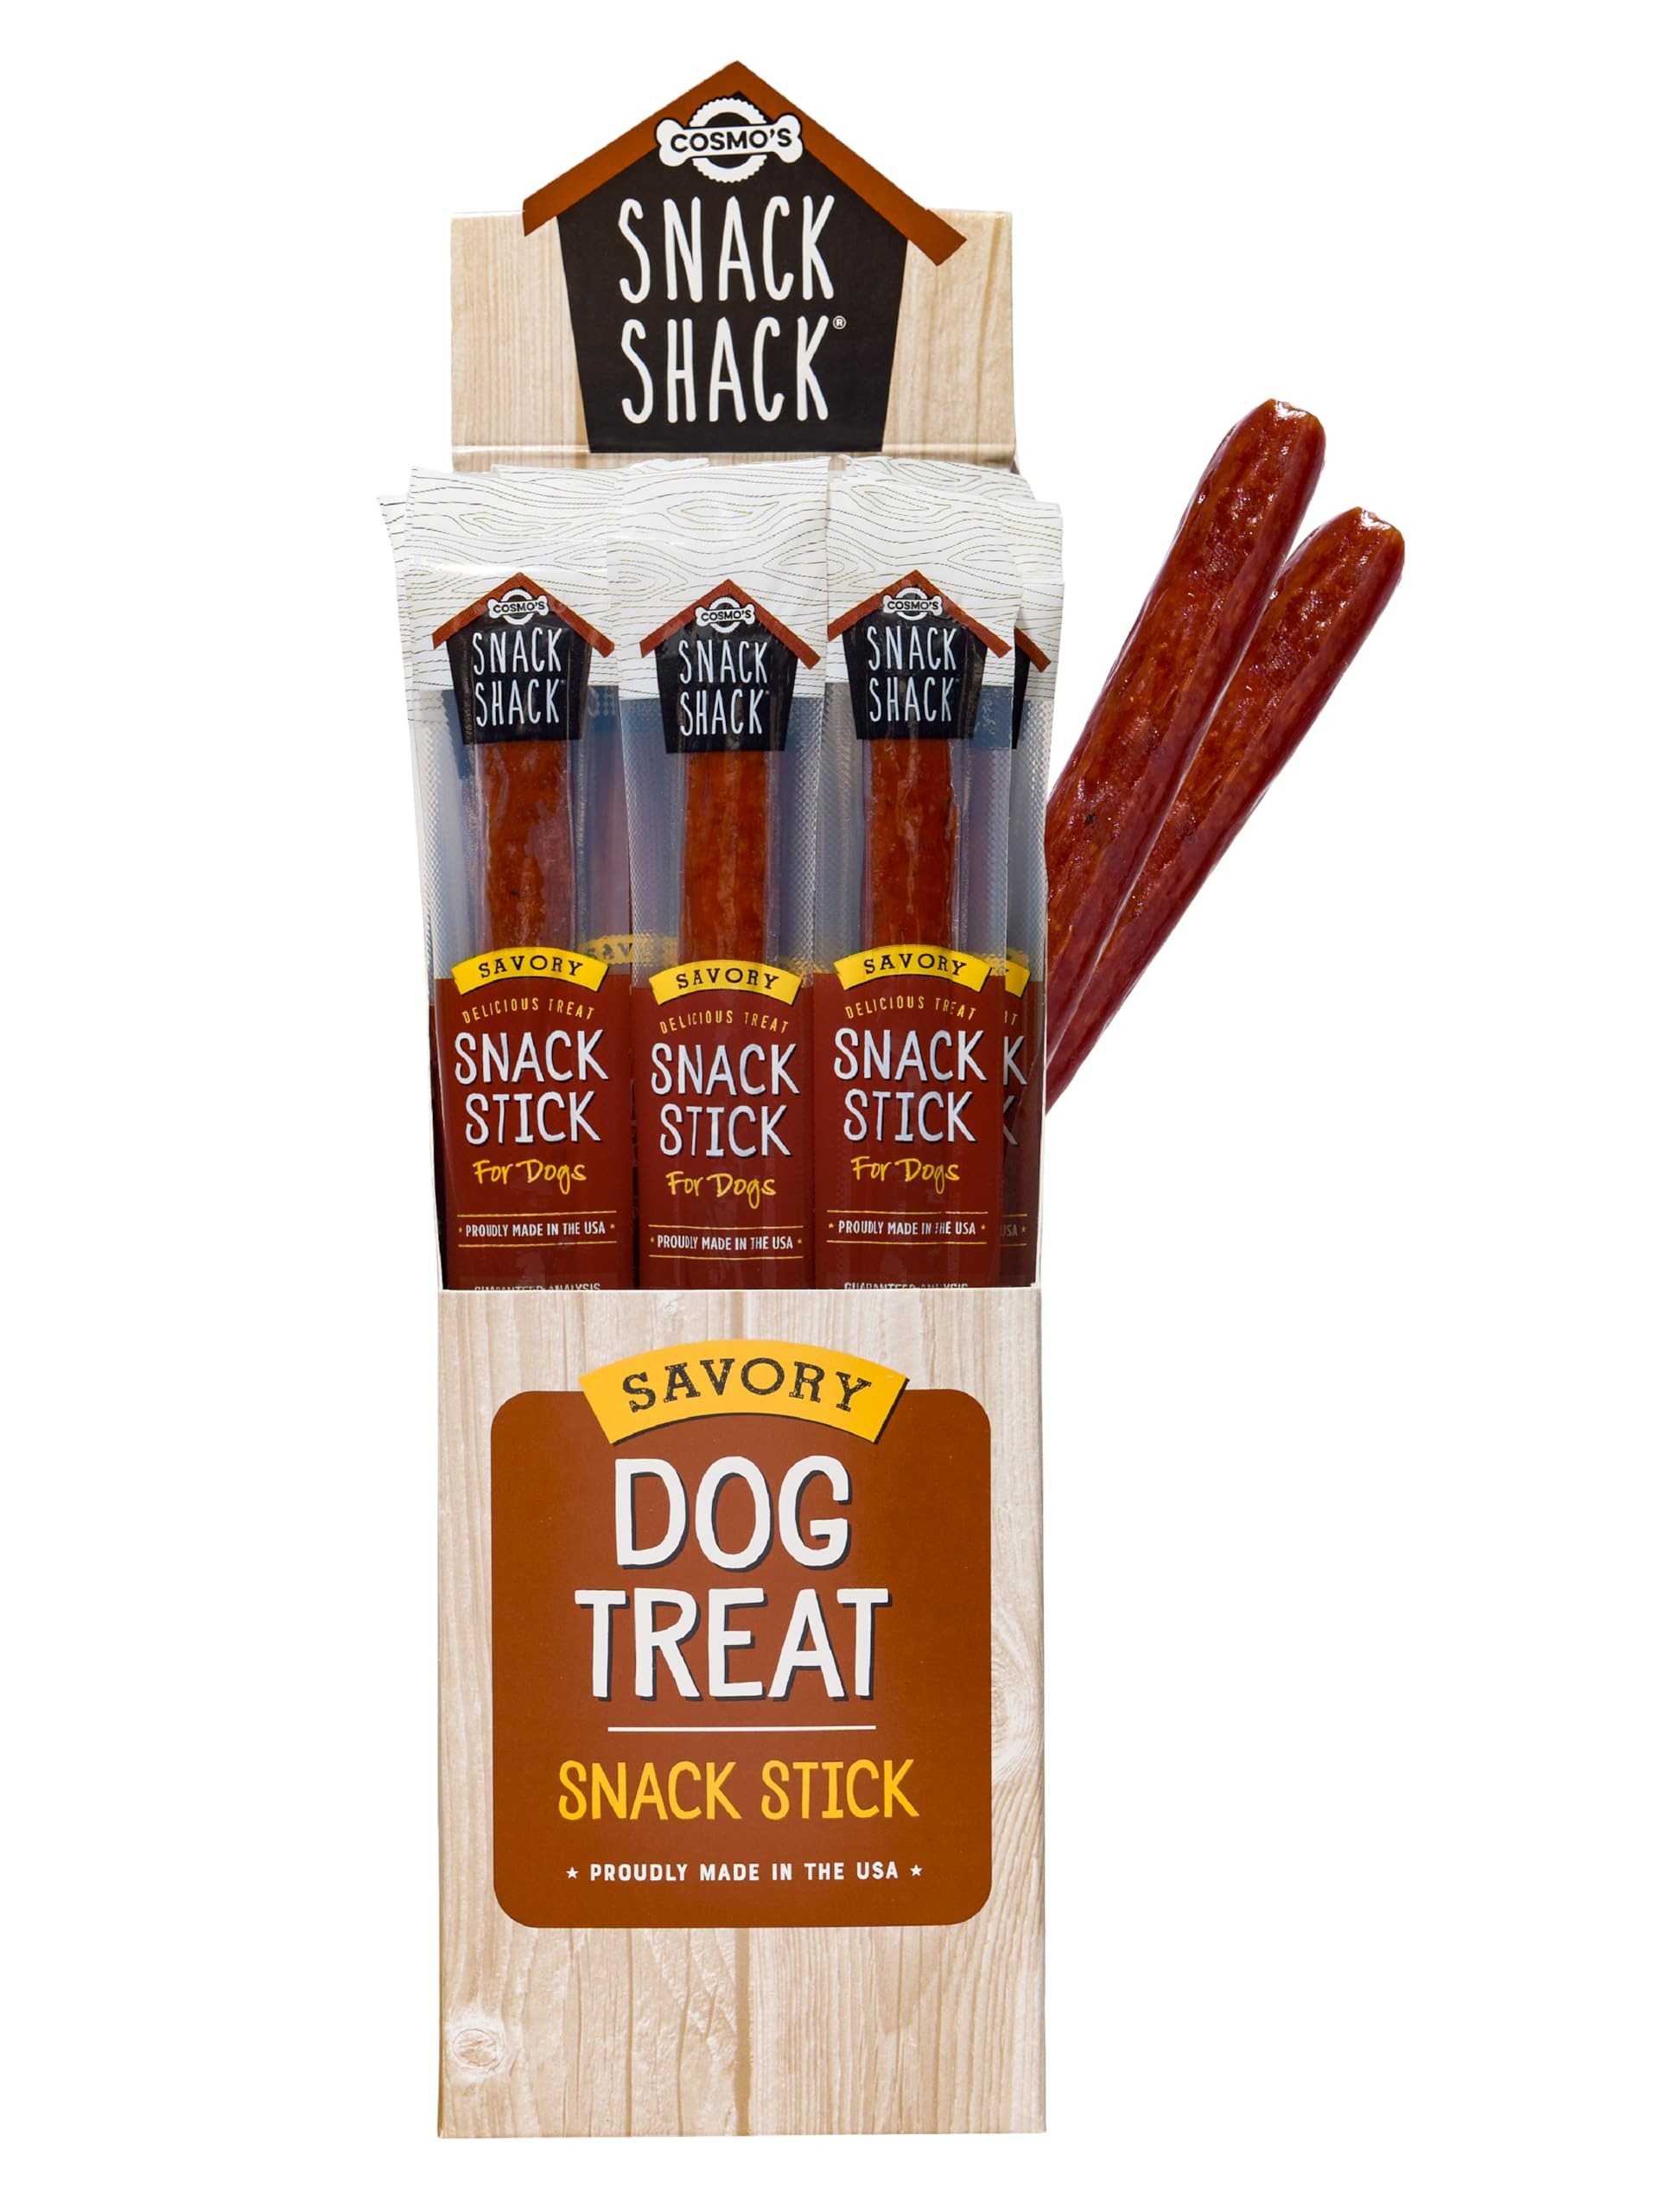
Item Name: Cosmo's Snack Shack Pork Meat Sticks for Dogs - Savory Flavor - All Natural Dog Treat - Made in USA (24 Count Pack of 1)
Bullet Point 1: Treat Your Pets - High-quality, real meat treats for happy, healthy pets who deserve the best.
Bullet Point 2: 100% Human Grade - Savory flavor, high in protein and made with 100% all natural real meat.
Bullet Point 3: Limited Ingredients – No additional fillers, nitrates or nitrites, free from gluten, MSG, and soy.
Bullet Point 4: Ideal for training - Soft and easy to break into smaller pieces for training sessions.
Bullet Point 5: Made in USA - We are proud to use 100% USA ingredients and products sourced from American farms.
Product Description: Pets have become extensions of our families, so we want to take them with us wherever we go. Today, over 40% of Americans are traveling with their pets on a regular basis. Cosmo’s Snack Shack provides reliable, high-quality treats that are healthy and safe for these on-the-go pets. All their treats are 100% natural, and they are made and sourced in the USA.
Value: 24.0
Unit: Count

Price: 49.95